Wrexham A.F.C.

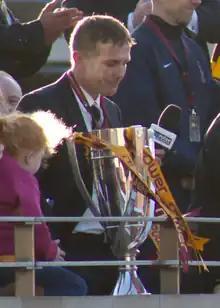
Current Wrexham manager Phil Parkinson joined the club in 2021.

The 2024–25 season began with Wrexham's first League One match in 19 years, and with the 5,000th recorded league match for the club, winning at home 3–2 to Wycombe Wanderers. The Allyn family of Skaneateles, New York was announced as a new minority investor in the club in October 2024, reportedly taking a near-15% stake, and the club's worth rose to £100m. The club's financial statements for the 2023/24 season revealed in March 2025 that the loans from Reynolds and McElhenney, grown to £15m, had been fully repaid and that the turnover of £26.7m set a record for a League Two side. Wrexham AFC joined the "Football for the Goals" initiative of the United Nations in the same month. On 26 April, Wrexham won promotion to the EFL Championship after beating Charlton Athletic 3–0 at home and finished second behind Birmingham City. They became the first club in the history of England's top five football divisions to achieve back-to-back-to-back promotions. This led to the club's valuation increasing to about £150m according to football finance expert Kieran Maguire, an increase of 7400% within 4 years.